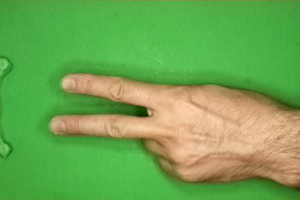
Label: scissors